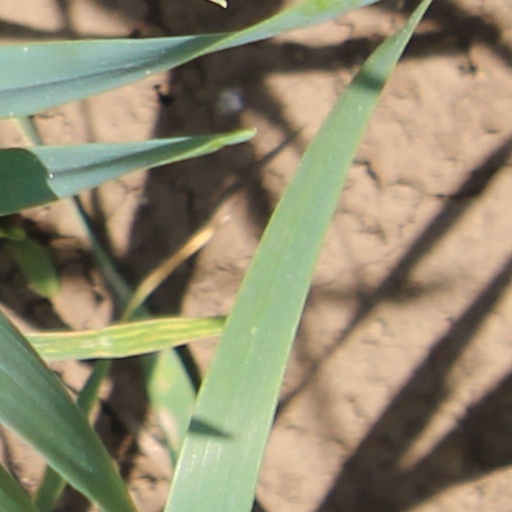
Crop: wheat